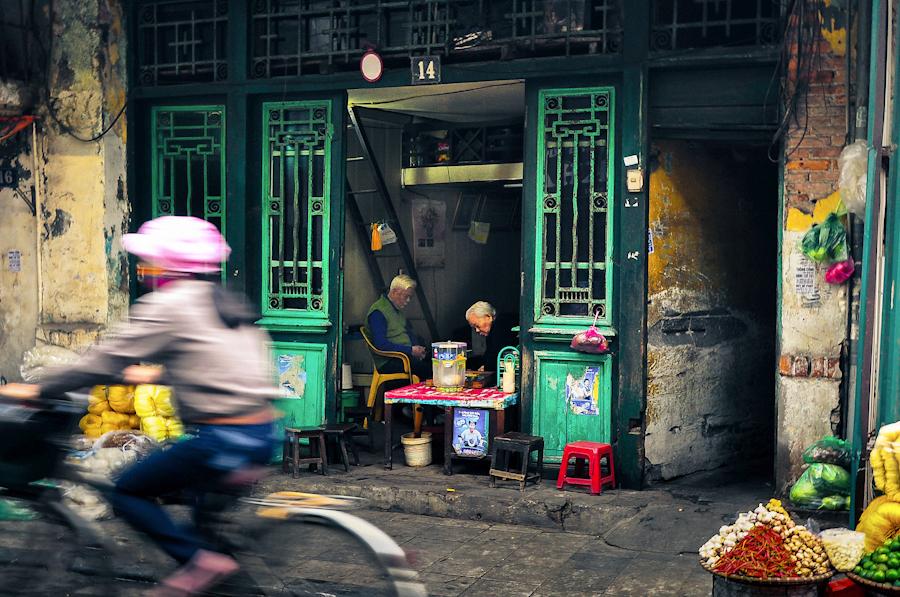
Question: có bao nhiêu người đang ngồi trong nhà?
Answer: có hai người đang ngồi trong nhà